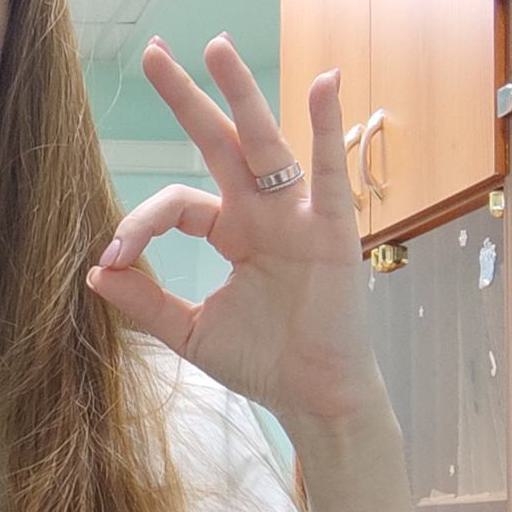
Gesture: ok